Bayonet

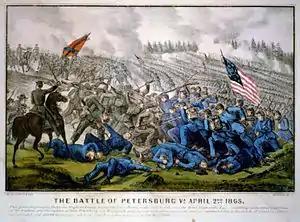
A bayonet charge during the Third Battle of Petersburg, Virginia (1865) during the American Civil War

The "trowel" or "spade" bayonet was another multipurpose design, intended for use both as an offensive weapon as well as a digging tool for excavating entrenchments.